Kate Jackson

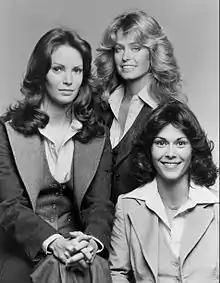
"Charlie's Angels" publicity photo (L-R): Jaclyn Smith, Farrah Fawcett and Kate Jackson in 1976

In 1975, Jackson met with "Rookies" producers Aaron Spelling and Leonard Goldberg to discuss her contractual obligation to star in another television series for Spelling-Goldberg Productions upon that show's cancellation. Goldberg told her of a series that was available—because "every network has passed on it," "The Alley Cats". Spelling said that when he told Jackson the title of the series had to be changed and asked her what she would like to call it, she replied ""Charlie's Angels"," pointing to a picture of three female angels on the wall behind Spelling. Jackson was originally cast as Kelly Garrett (which ultimately went to her co-star Jaclyn Smith), but decided upon Sabrina Duncan instead. The huge success of the show saw Jackson, Smith and Farrah Fawcett-Majors (who played Jill Munroe) appear on the front cover of "Time" magazine. The show aired as a television film on March 21, 1976, before debuting as a series on September 22, 1976. Because Jackson was considered the star of "Charlie's Angels" following her experience and four years on "The Rookies", her original role of Kelly Garrett was featured prominently in the pilot film.